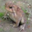
Label: frog